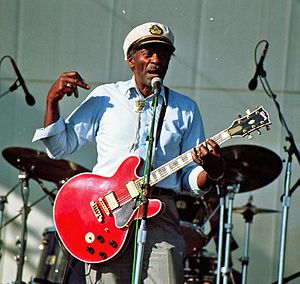
Chuck Berry / Biografi og karriere / Sidste år på landevejen (1980-2017)
Berry optræder live i 1997
"Charles Edward Anderson ""Chuck"" Berry var en amerikansk guitarist, sanger og sangskriver. Han skrev store hits som ""Maybellene"", ""Memphis, Tennessee"", ""Johnny B. Goode"", ""Sweet Little Sixteen"", ""Rock and Roll Music"" og ""Roll Over Beethoven"" samt den småvulgære ""My Ding-A-Ling"", og hans musik er stadig med til at inspirere musikere i dag.